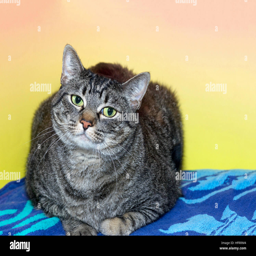
black and gray striped tabby cat laying on a patterned blue blanket with textured pink and yellow background , looking